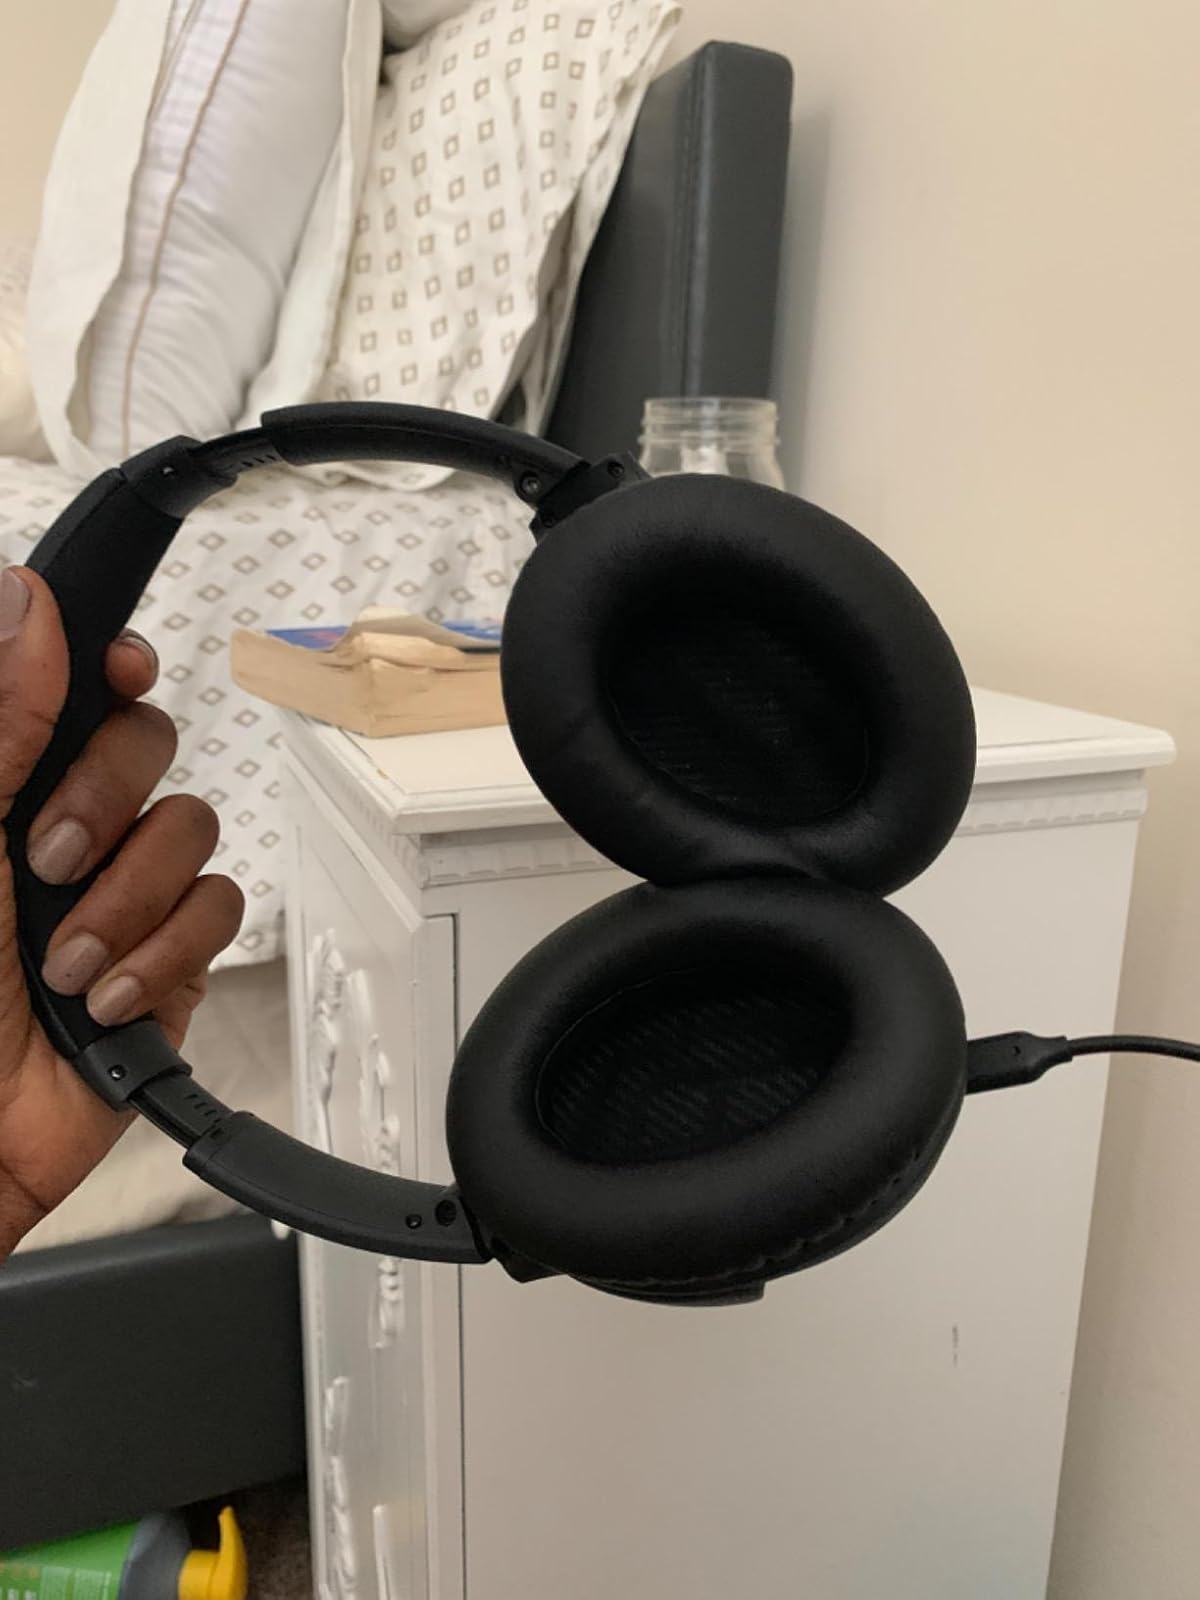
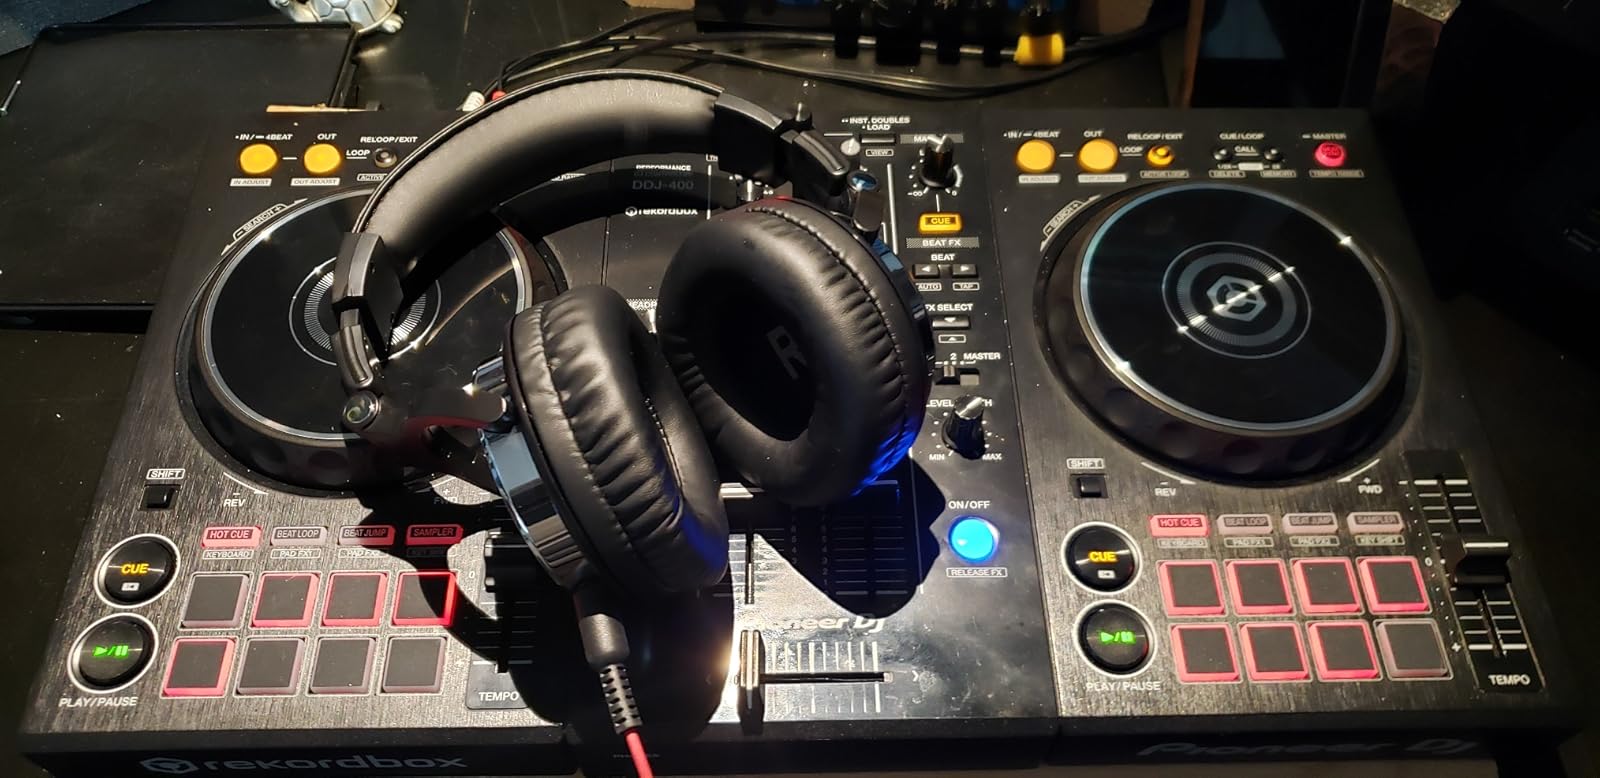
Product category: headphones
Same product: no